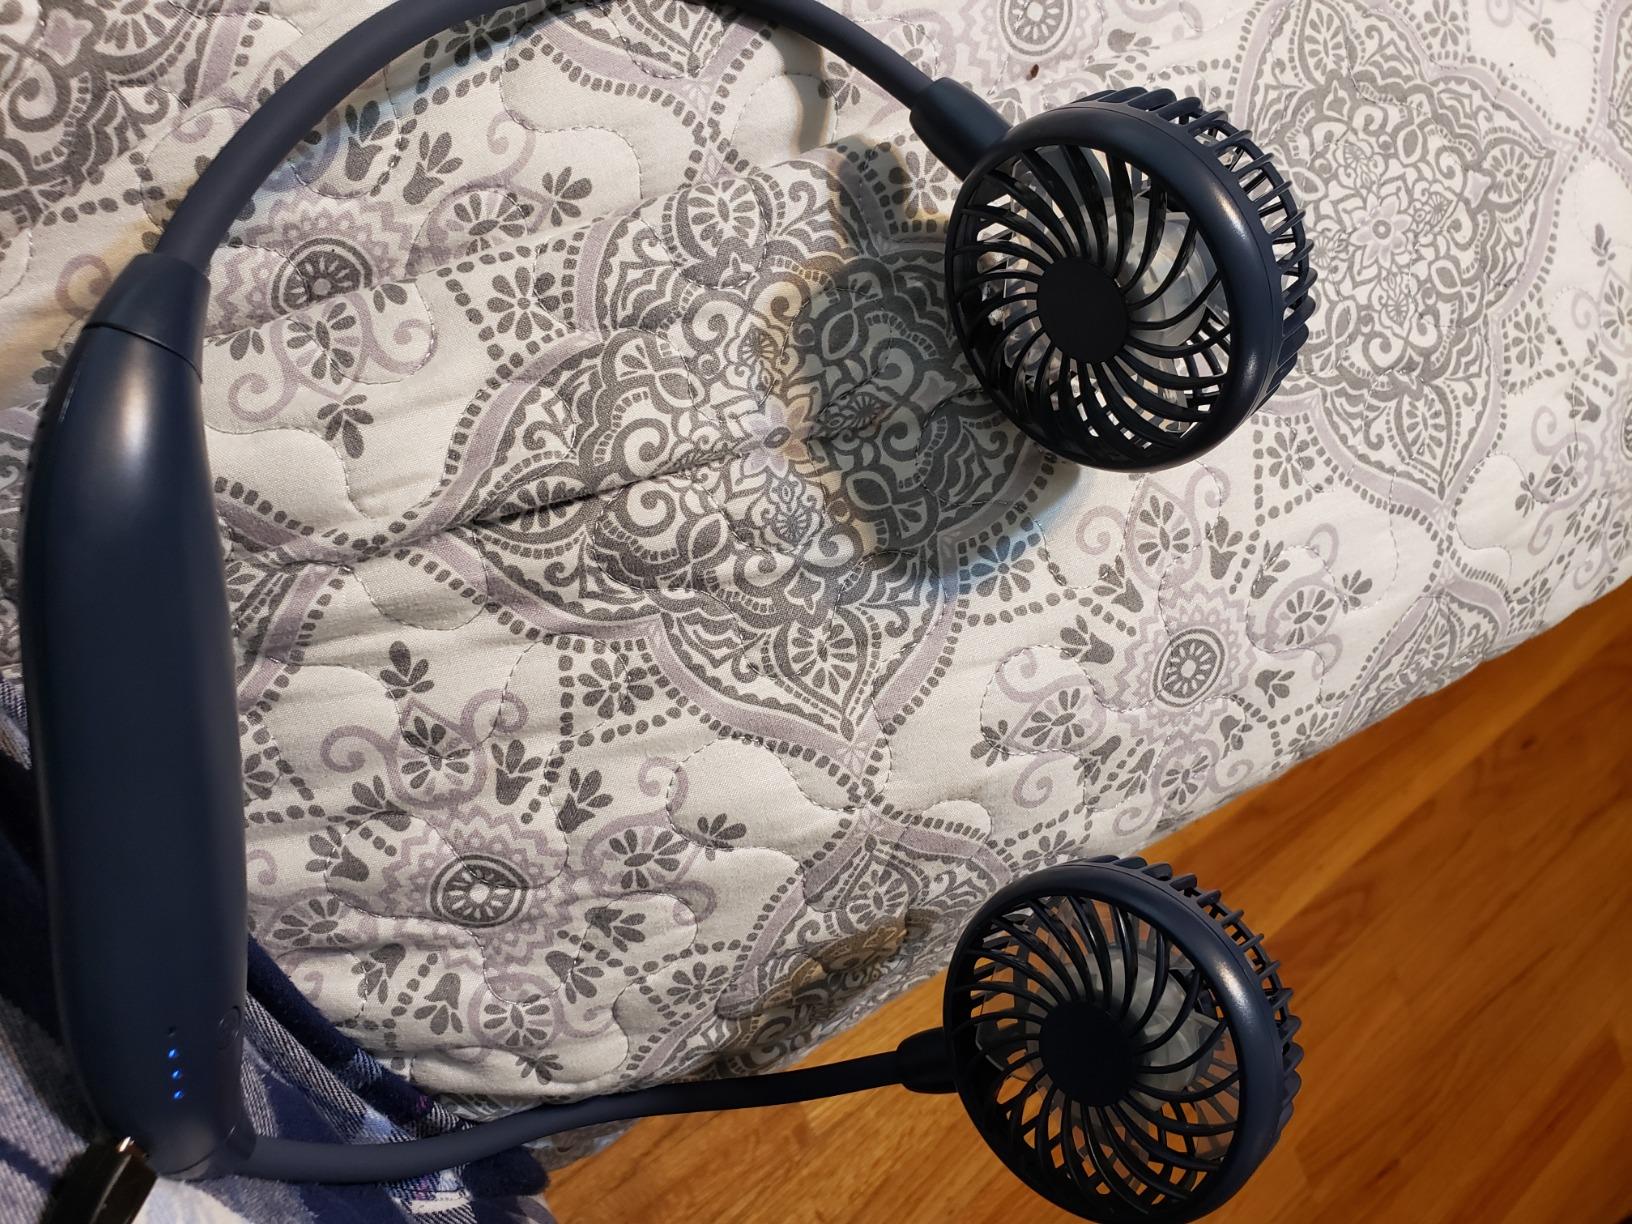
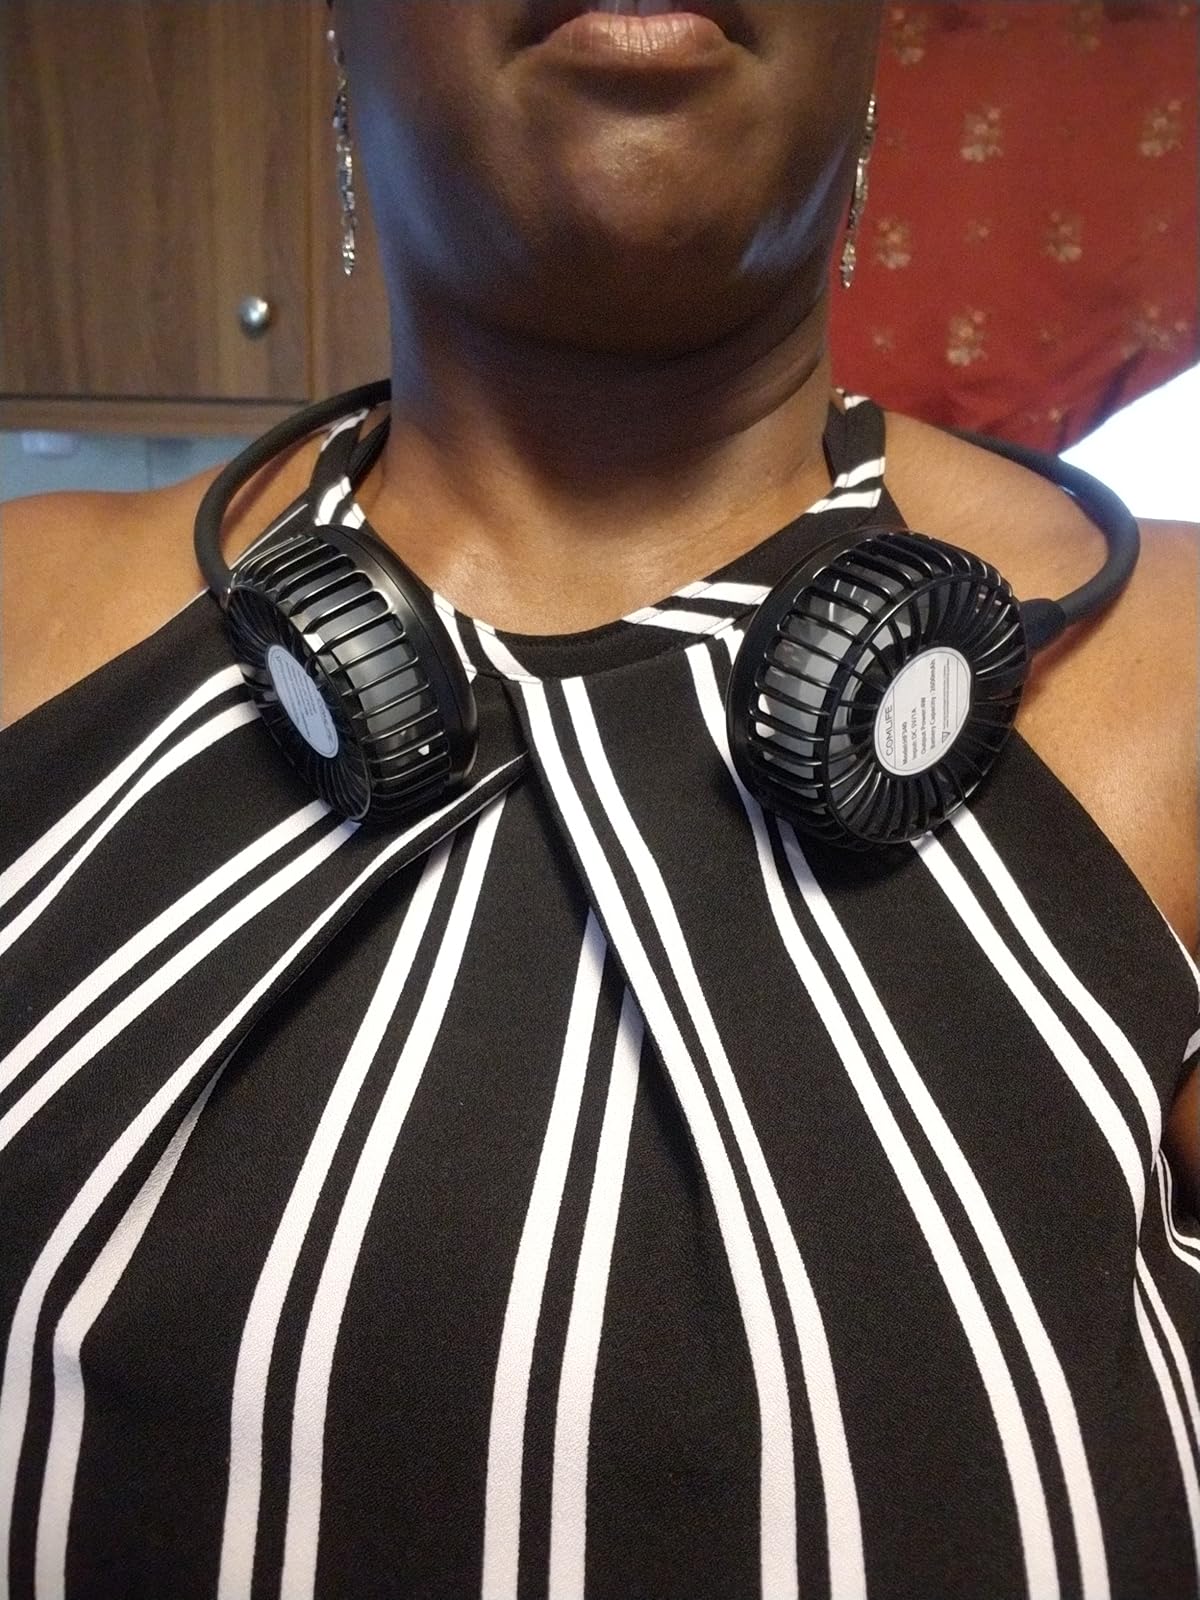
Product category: fan
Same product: no